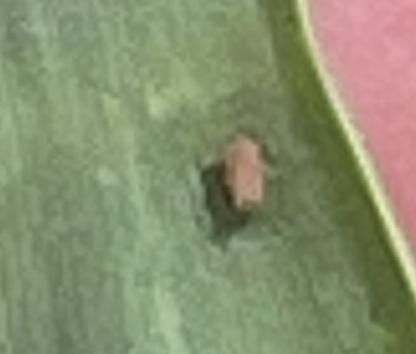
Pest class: english_grain_aphid